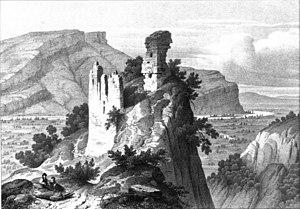
Album du Dauphiné - tome IV, litographie des environs de Voreppe, ruines du chateau
Voreppe est une commune française située dans le département de l'Isère, en région Auvergne-Rhône-Alpes.